Joker (Mass Effect)

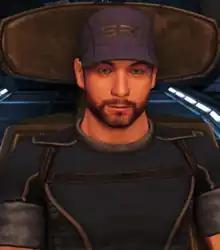
Jeff "Joker" Moreau as he appears in "Mass Effect Legendary Edition" (2021)

Jeff "Joker" Moreau is a character from BioWare's "Mass Effect" franchise. In the original "Mass Effect" video game trilogy, he is the pilot in command of the "Normandy-class SR", a highly advanced series of spacecraft with stealth capabilities which serve as the base of operations for the player character, Commander Shepard. In "Mass Effect 2", Joker briefly becomes a playable character when the "Normandy" is invaded and the majority of its crew captured by hostile forces. Outside of the video game series, Joker appears as the central character of the 2013 comic book, "Mass Effect: He Who Laughs Best", which explores the backstory behind how he became the pilot of the "Normandy". He is voiced by American actor Seth Green, who was given a level of creative freedom to improvise the character's dialogue during recording sessions.